Exaptation

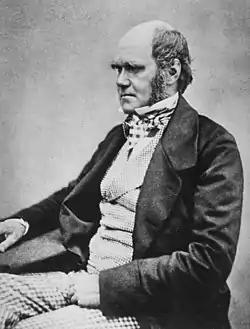
Charles Darwin

The idea that the function of a trait might shift during its evolutionary history originated with Charles Darwin. For many years the phenomenon was labeled "preadaptation", but since this term suggests teleology in biology, appearing to conflict with natural selection, it has been replaced by the term "exaptation".